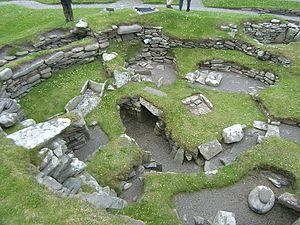
Site archéologique de Jarlshof, situé dans le sud des Shetland, en Écosse.